Lithuania at the 2010 Winter Olympics

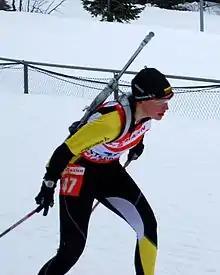
Diana Rasimovičiūtė was the lone Lithuanian competitor in biathlon

Biathlon competitions were held at the Whistler Olympic Park from 13 to 26 February. Two our Moldovan athletes participated across six events in biathlon. The biathlon events consisted of a skiing a specific course multiple times depending on the length of the competition, with intermediate shooting at various positions. For every shot missed, a penalty of one minute is applied in individual events, and the participant is required to ski through a penalty loop in sprint events.